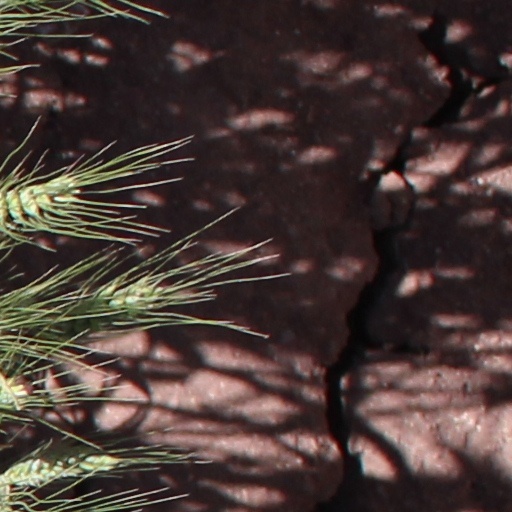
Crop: wheat